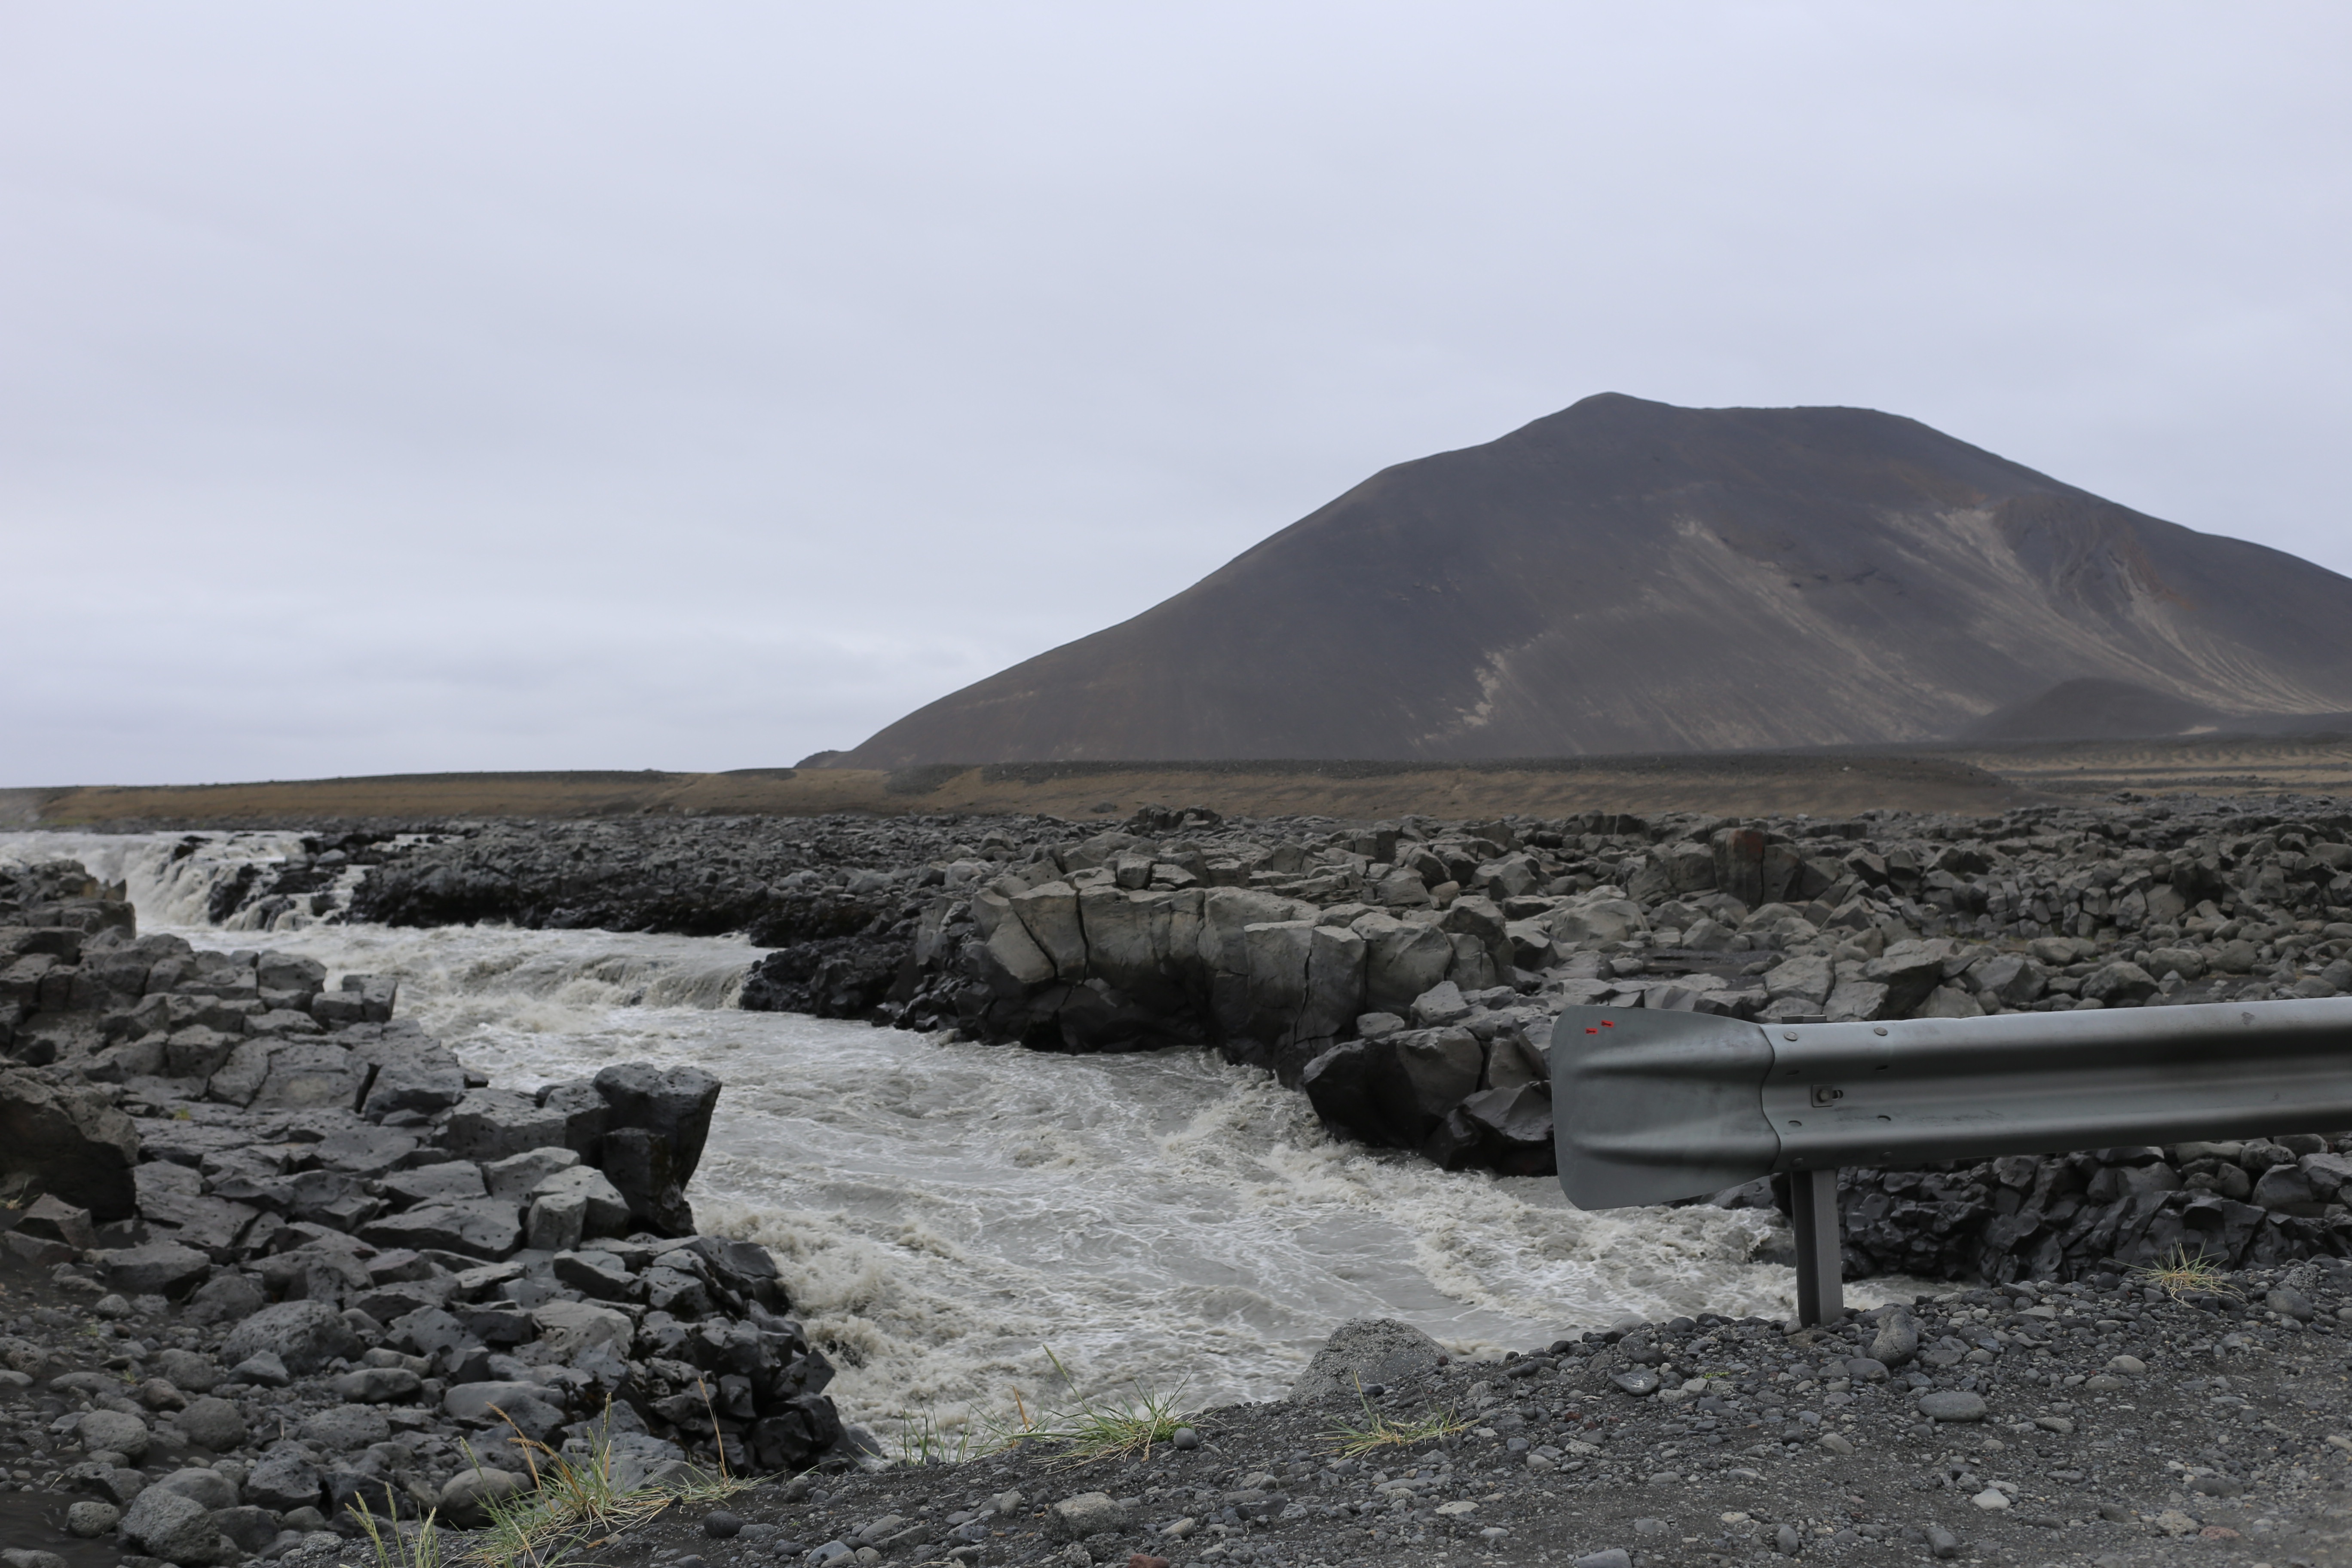
landscape, sea, coast, nature, rock, wilderness, mountain, view, iceland, terrain, ridge, top view, rocks, geology, mountains, badlands, plateau, fell, the national park, the stones, landform, wild river, geographical feature, volcanic landform